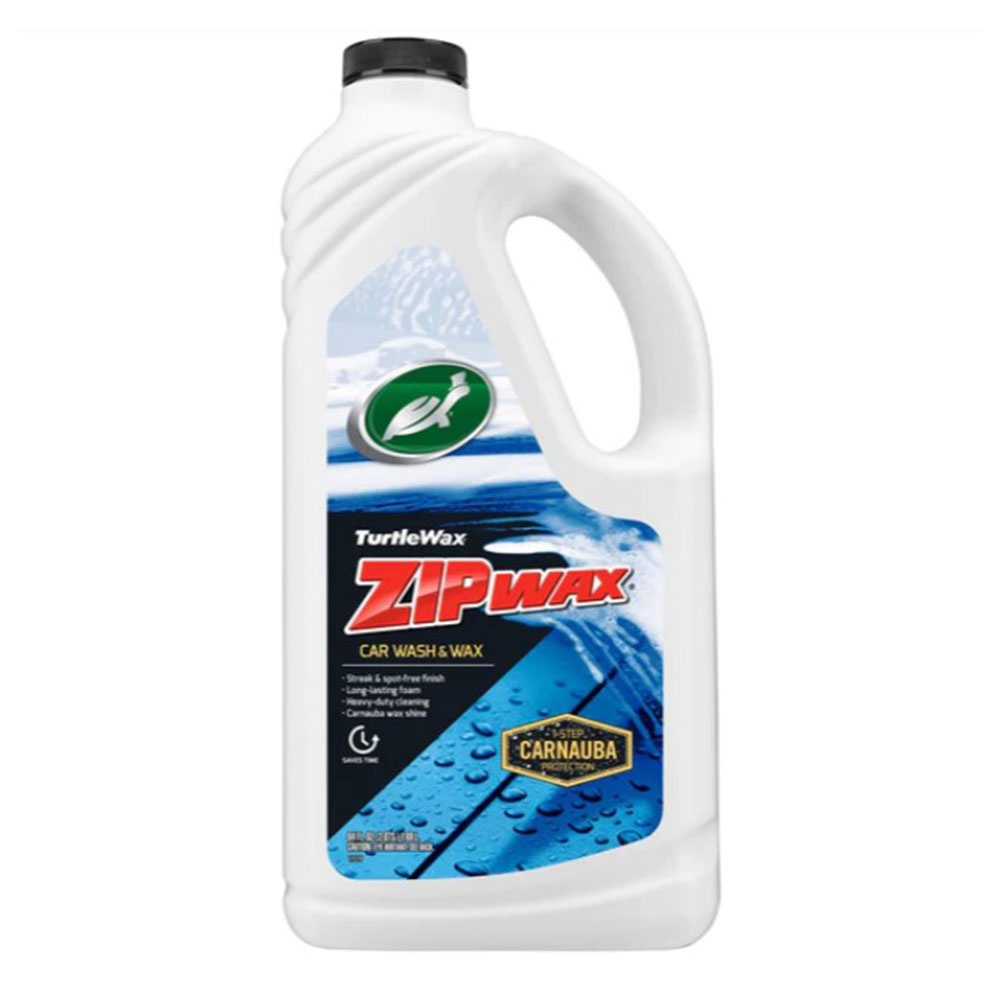
SAMPON AUTO SI CEARA ZIP WAX 1L TURTLE WAX
Samponul auto si ceara 'Zip Wax' de la Turtle Wax, cu o capacitate de 1 litru, este un produs de inalta calitate creat pentru a curata si proteja vopseaua masinii tale. Acest sampon combina puterea de curatare eficienta cu adaugarea de ceara pentru a oferi o curatare superioara si o stralucire intensa. Formula avansata a samponului auto si ceara 'Zip Wax' indeparteaza eficient murdaria, noroiul, grasimea si alte contaminanti de pe suprafata masinii, fara a afecta stratul de ceara existent. Pe langa curatare, aceasta formula contine si o cantitate optima de ceara, care se depune pe vopsea in timpul spalarii, oferind o protectie aditionala impotriva factorilor de mediu. Pentru a utiliza samponul auto si ceara 'Zip Wax', amesteca o cantitate adecvata de produs intr-un recipient cu apa calda, conform instructiunilor de pe ambalaj. Spala masina cu solutia obtinuta, folosind o laveta sau o buretel moale, in miscari circulare. Asigura-te ca acoperi intreaga suprafata a masinii, inclusiv jantele si rotile. Clateste bine cu apa curata si usuca masina cu o laveta de microfibra sau un prosop moale. Rezultatul final obtinut cu samponul auto si ceara 'Zip Wax' de la Turtle Wax este o masina curata, stralucitoare si protejata. Vopseaua va fi invaluita intr-un strat subtil de ceara, care va oferi o bariera de protectie impotriva razelor UV, murdariei, petelor de insecte si altor contaminanti. Aceasta va conferi un aspect proaspat si un luciu intens masinii tale. samponul auto si ceara 'Zip Wax' de la Turtle Wax este alegerea ideala pentru cei care doresc o solutie convenabila si eficienta pentru curatarea si protejarea vopselei masinii. Cu o singura actiune, acest produs iti va permite sa obtii o masina curata si stralucitoare, fara a compromite protectia vopselei.
Brand: AutoHelix MSA
Category: Vehicles & Parts > Vehicle Parts & Accessories > Vehicle Maintenance, Care & Decor > Vehicle Cleaning > Car Wash Solutions > Car Shampoo